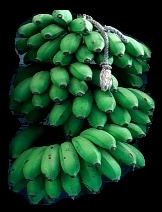
Variety: rasbale
Grade: grade2